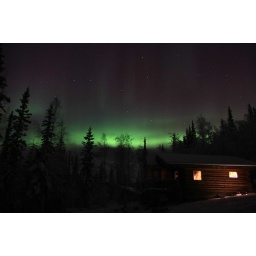
a big sky above our house